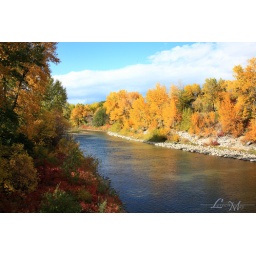
We went to the Calgary Zoo on Sunday. This is walking on the bridge over the Bow River into the zoo.